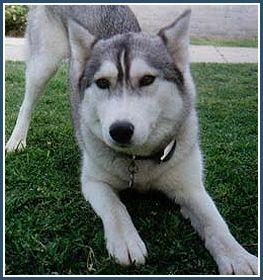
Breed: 1160-n000003-Siberian_husky